Clinton Square

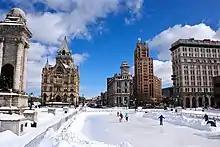
Clinton Square, with an ice skating rink in the center, during the winter

Construction began on the Soldiers and Sailors Monument in the square in July 1909, in front of a crowd estimated at 50,000 people. It was dedicated in 1910 or 1911 in memory of Onondaga County citizens who died in the American Civil War. An estimated 110,000 people were present at the final dedication. The Erie Canal was closed in the city six years later. It was filled in and the bridge that spanned it was removed over the course of several years, reopening for traffic in October 1924. The Canal's path was replaced by Erie Boulevard, and much of the square replaced by a parking lot. Part of the parking lot was adapted into a park in the 1930s as part of a Works Progress Administration project.